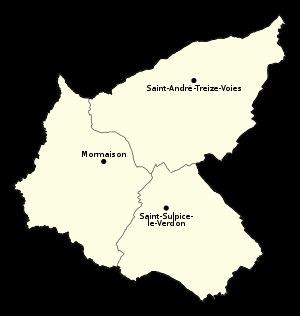
Montréverd est une commune nouvelle française, située dans le département de la Vendée, en région Pays de la Loire.